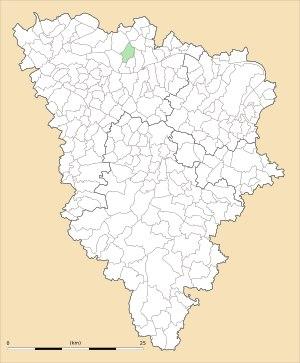
Guitrancourt est une commune du département des Yvelines, dans la région Île-de-France, en France, située à 7 km environ au nord-est de Mantes-la-Jolie.